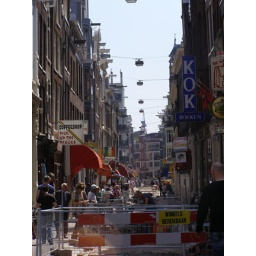
this was all the photog I dared here; I'll just say the girls in full glass windows were ... impressive.